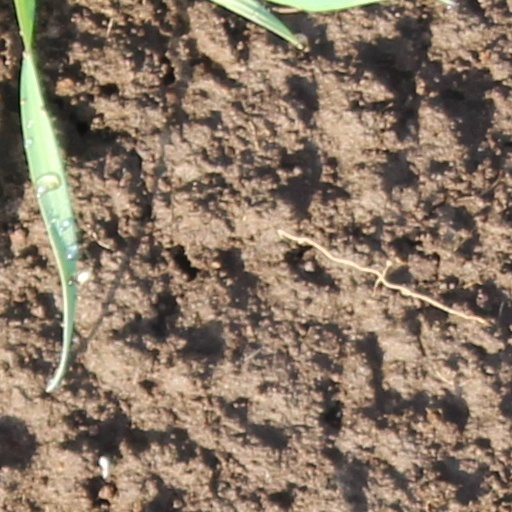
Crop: wheat